Vehicle registration plates of Austria

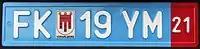
Provisional plates

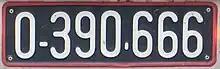

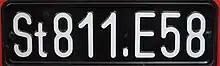

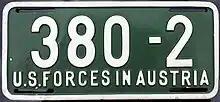
1954 occupation licence plate

From 1906 until 1919, the plates always composed one letter followed by Roman numerals and three numbers (e.g. "BXV 639"). Temporary admission plates always followed by prefix. The prefixes are G= Bosnia and Herzegovina, U= Hungary, Z= All other countries.